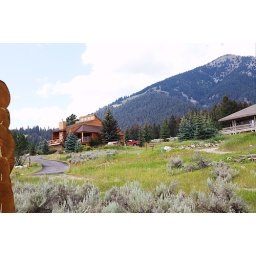
Landscape in Big Sky taken August 2006.The gray plant is sage.